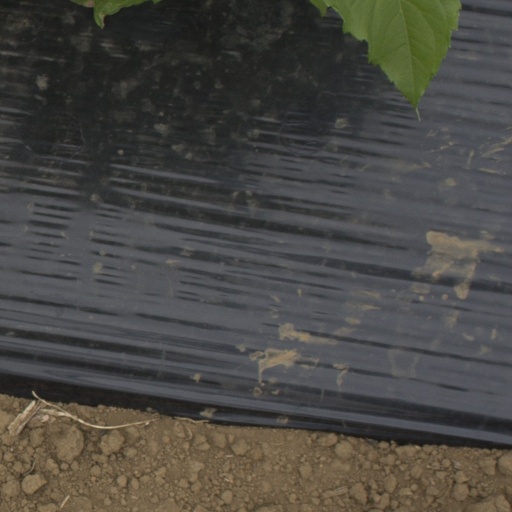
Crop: Jerusalem artichoke